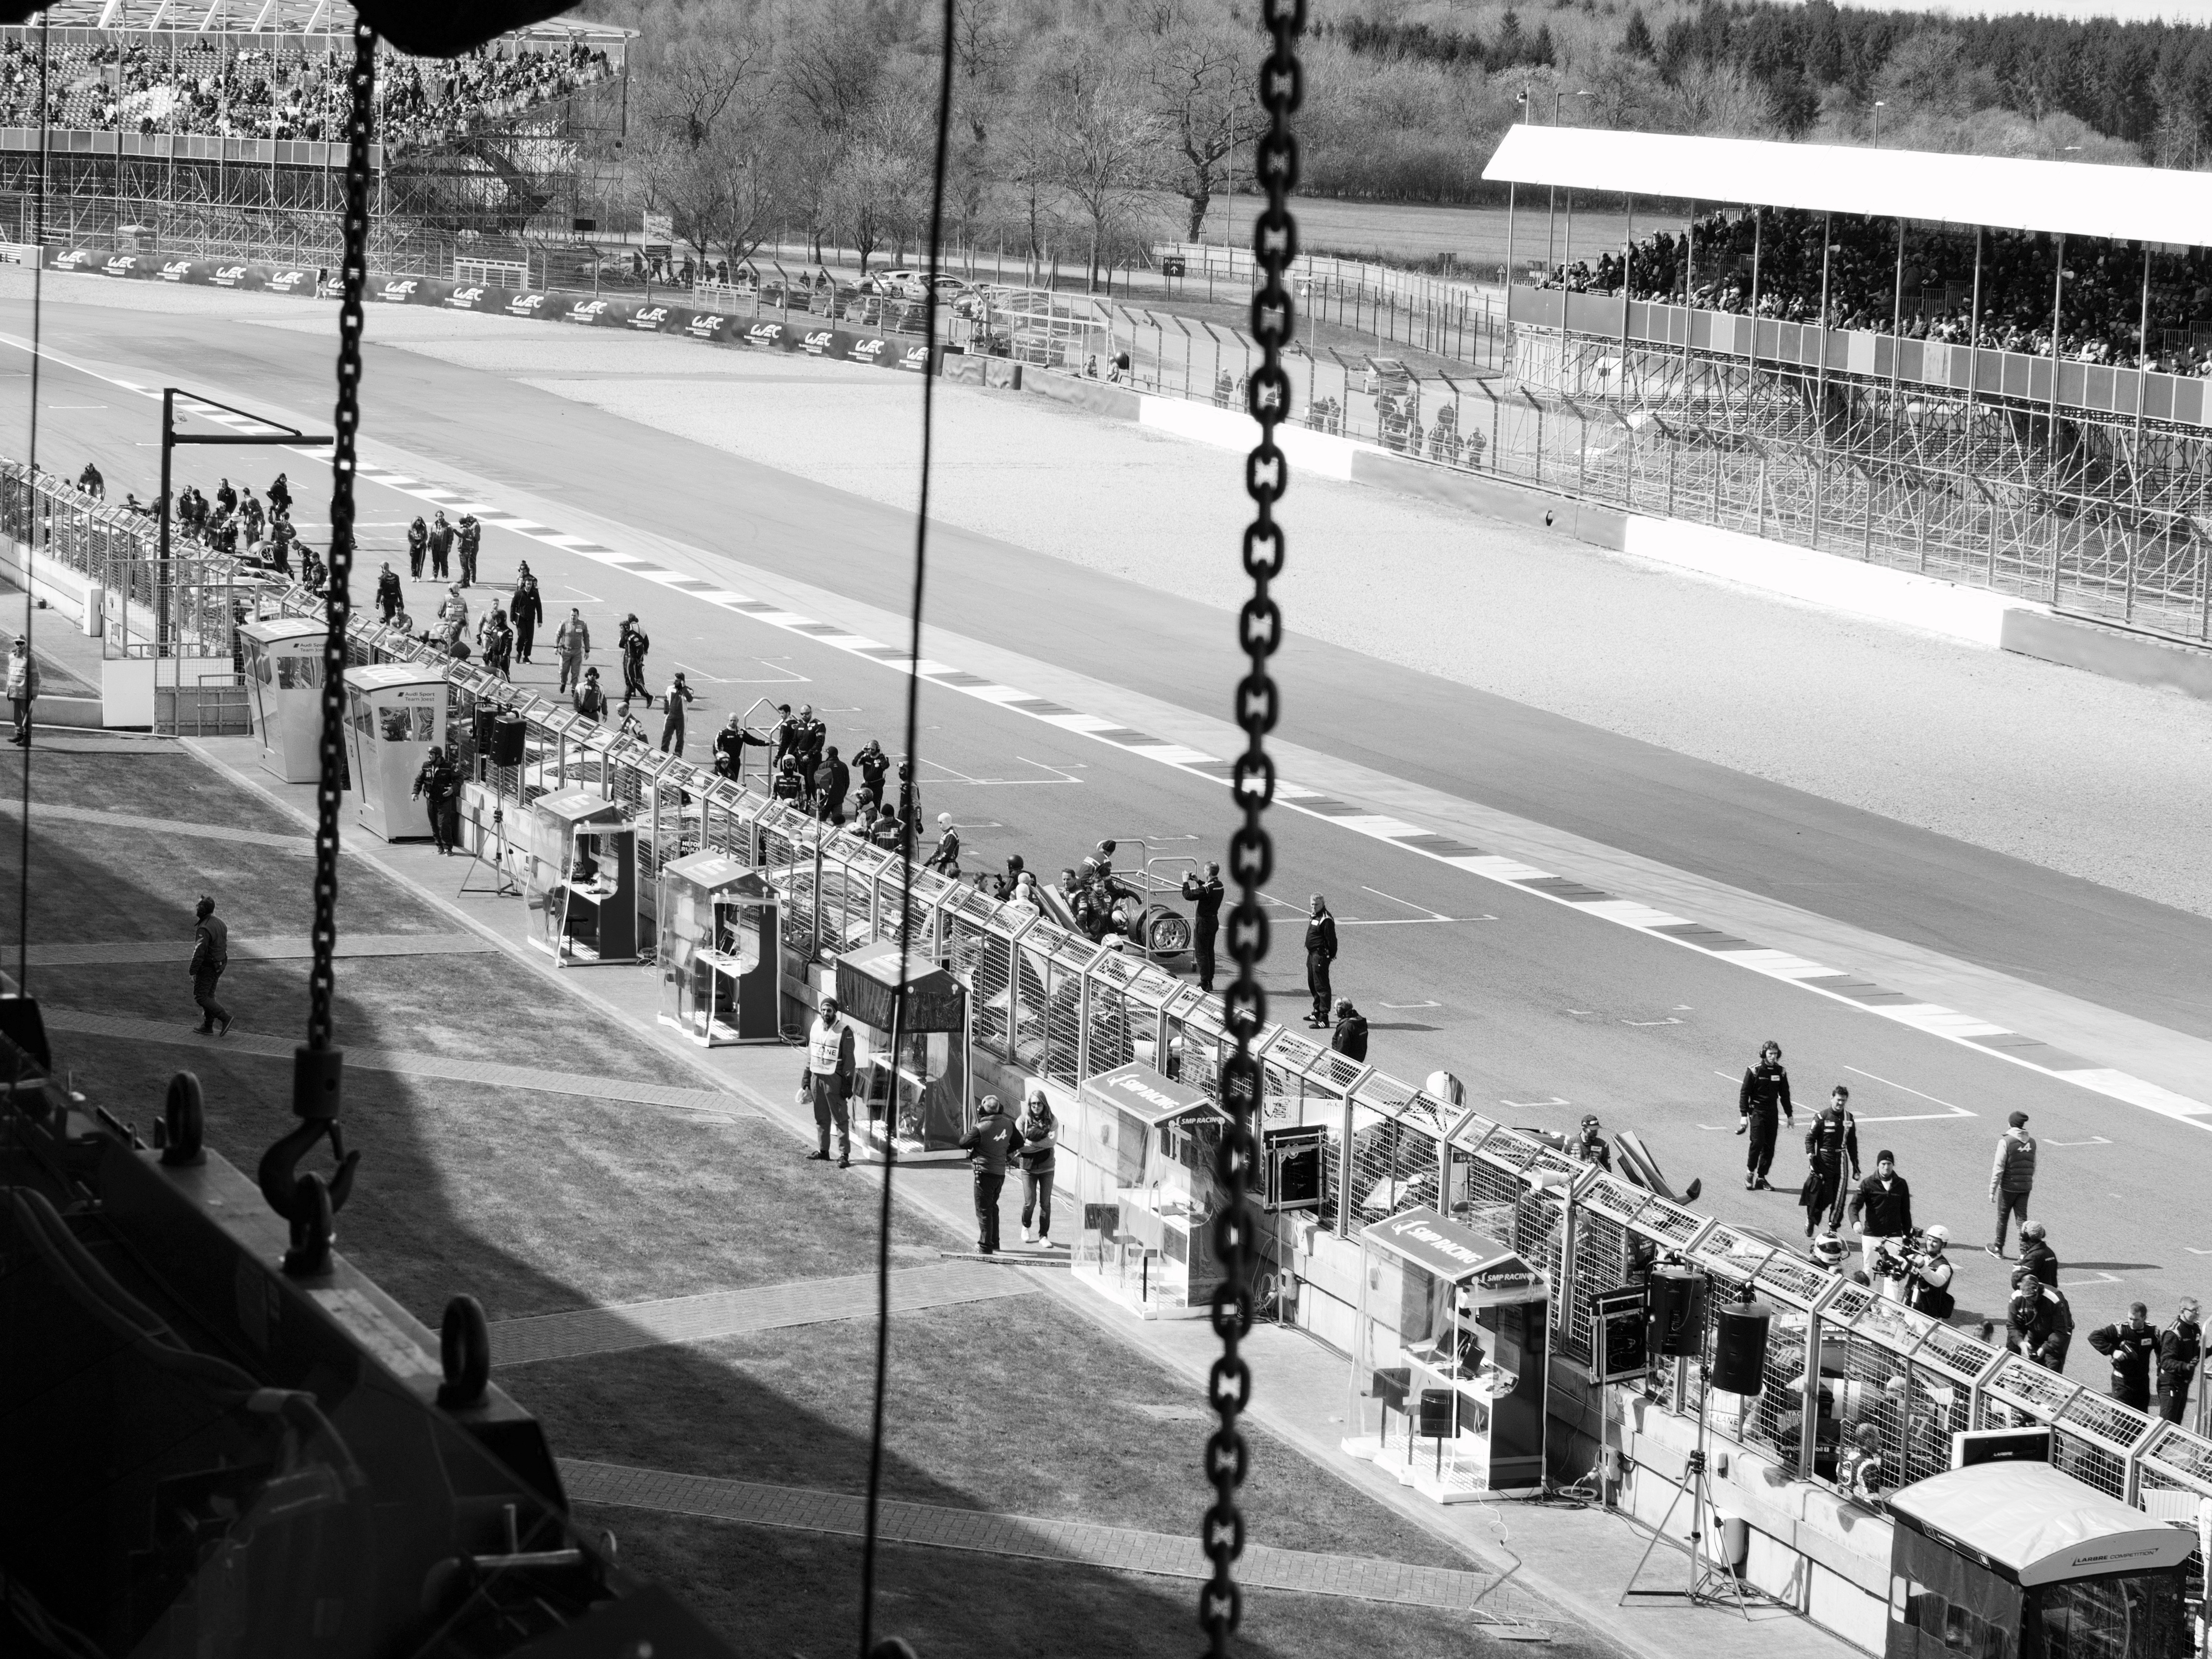
black and white, road, white, street, photography, city, crowd, black, monochrome, infrastructure, photograph, image, shape, urban area, monochrome photography